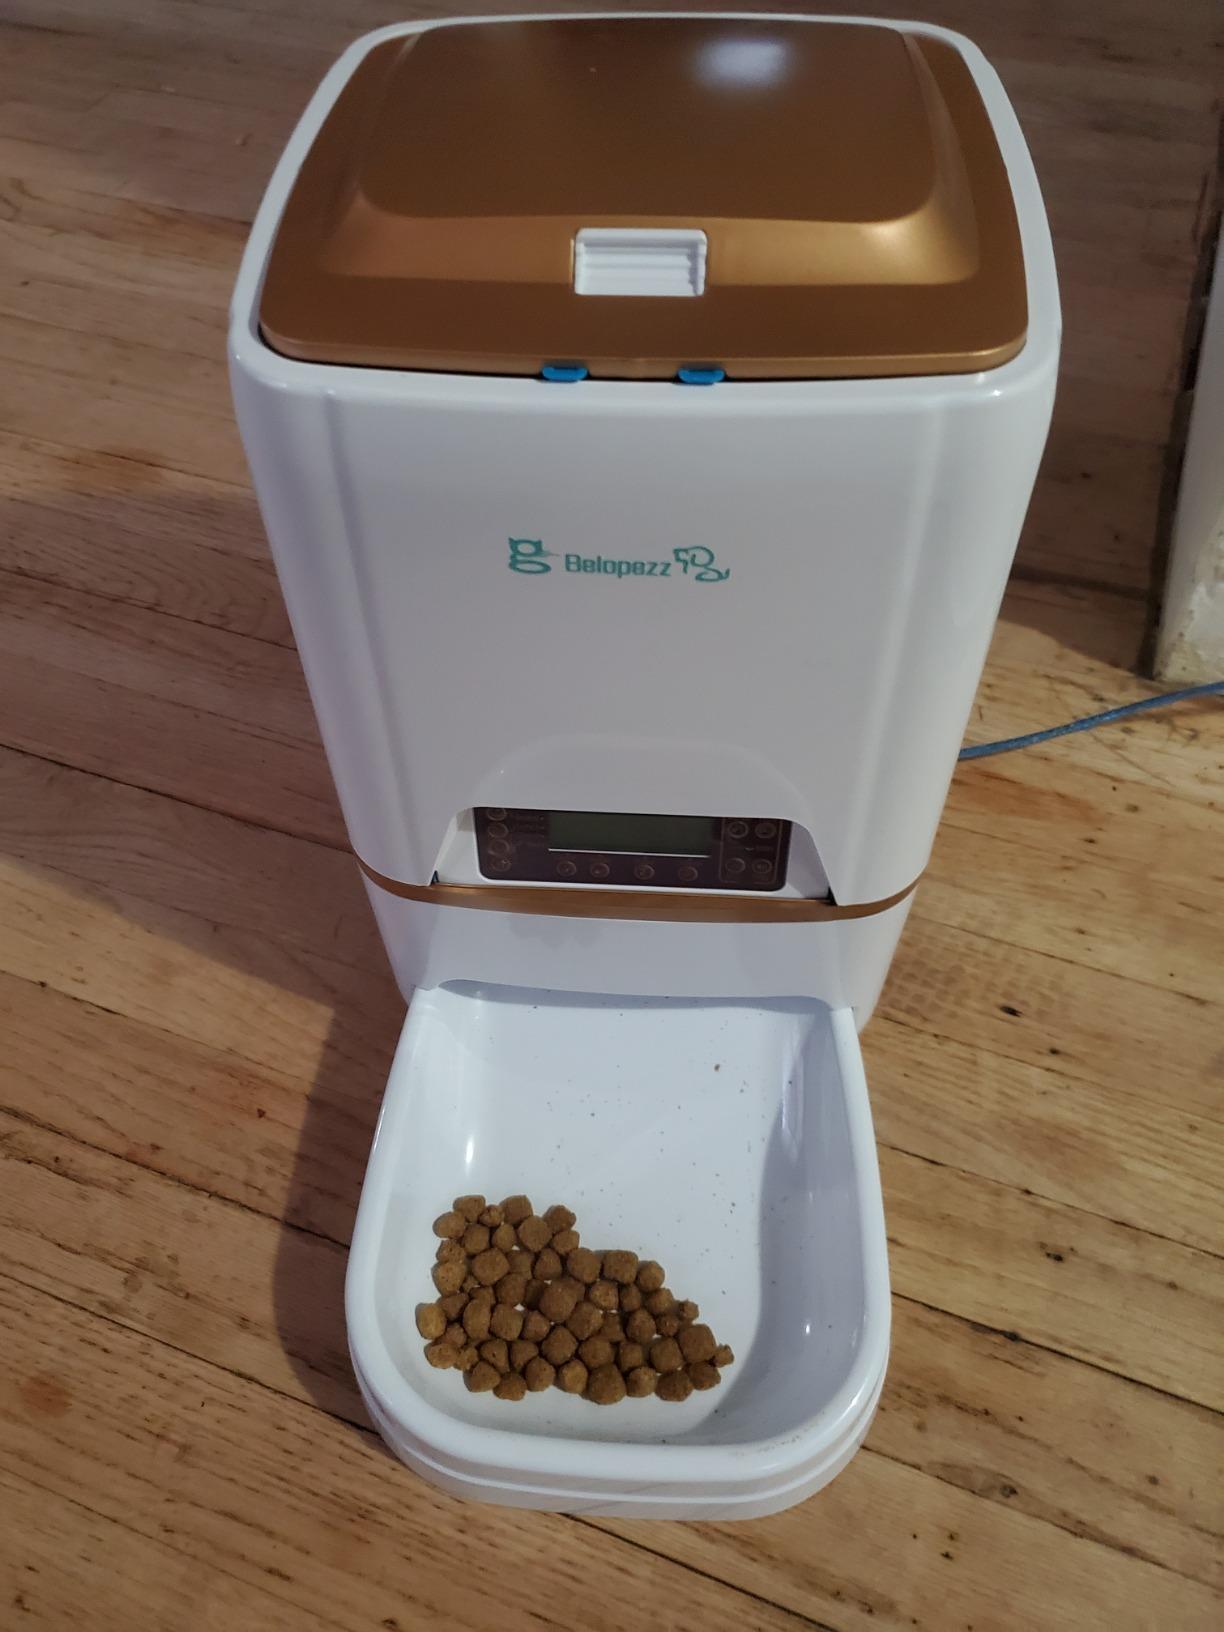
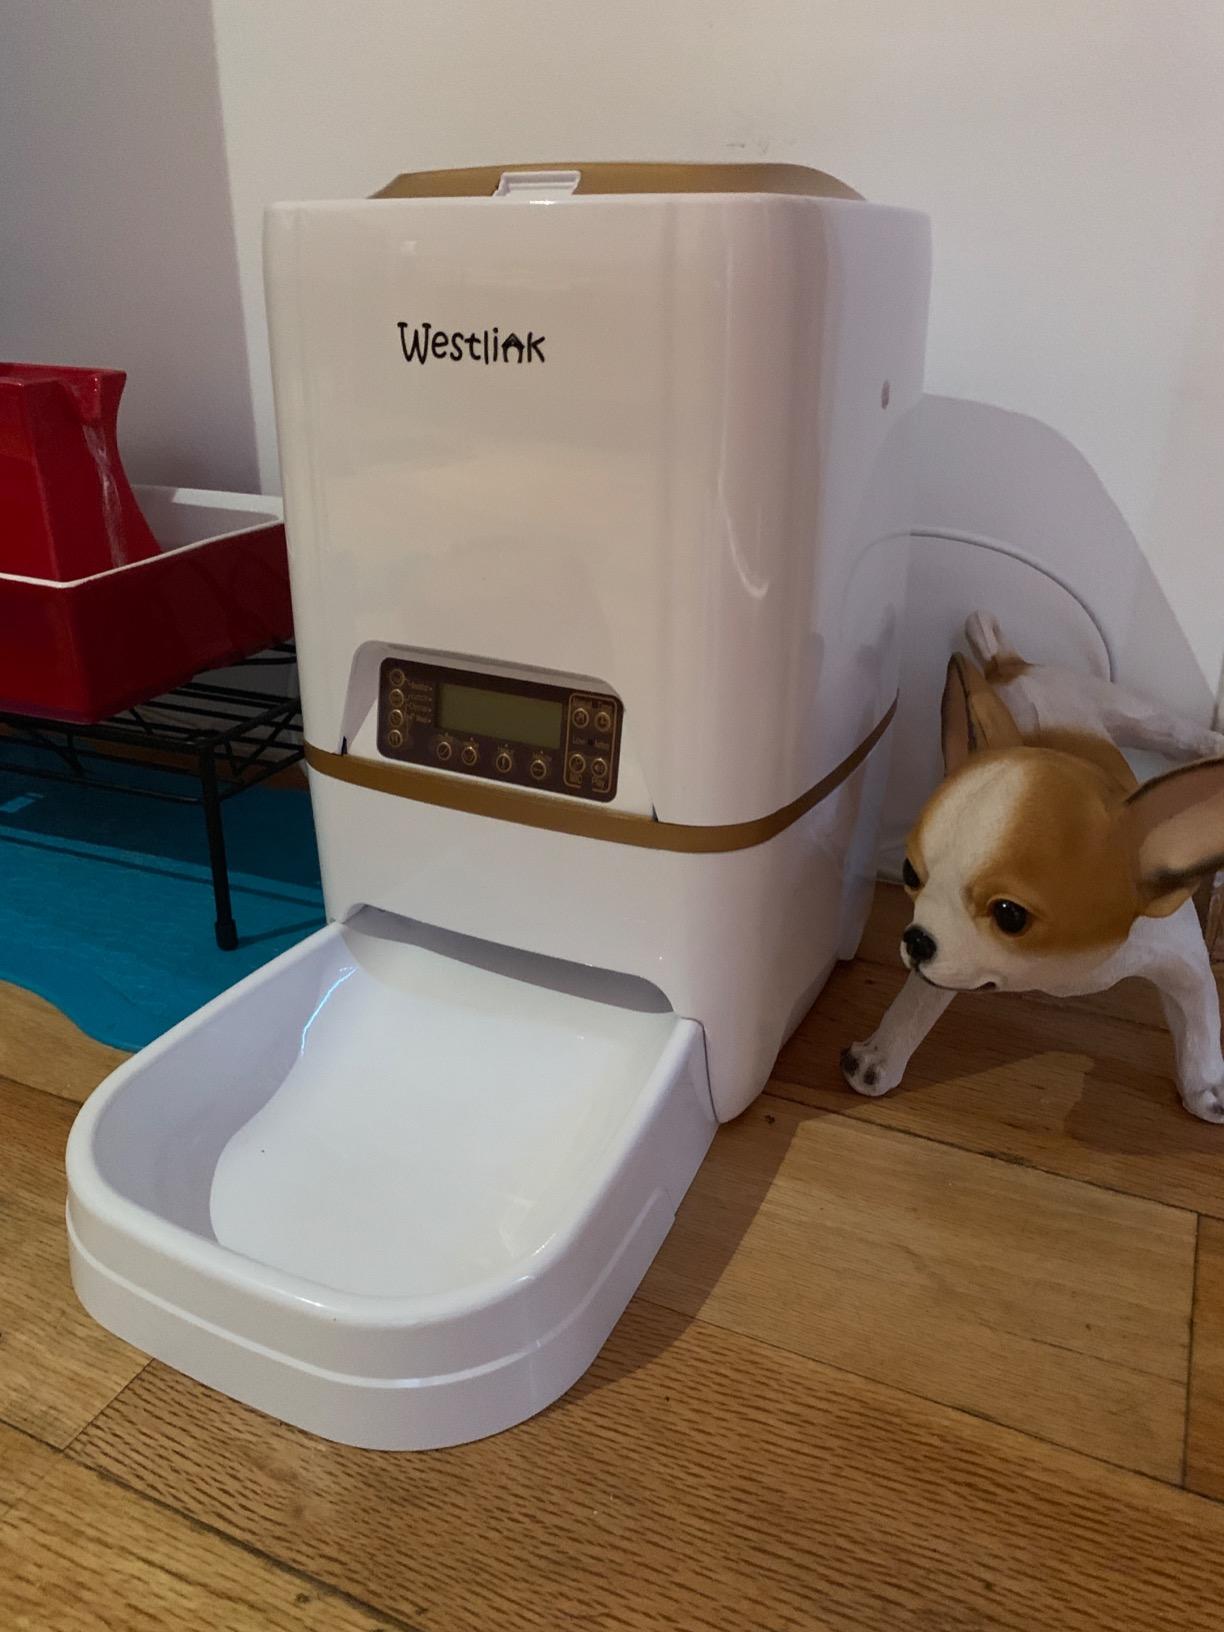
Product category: items_feeder
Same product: no